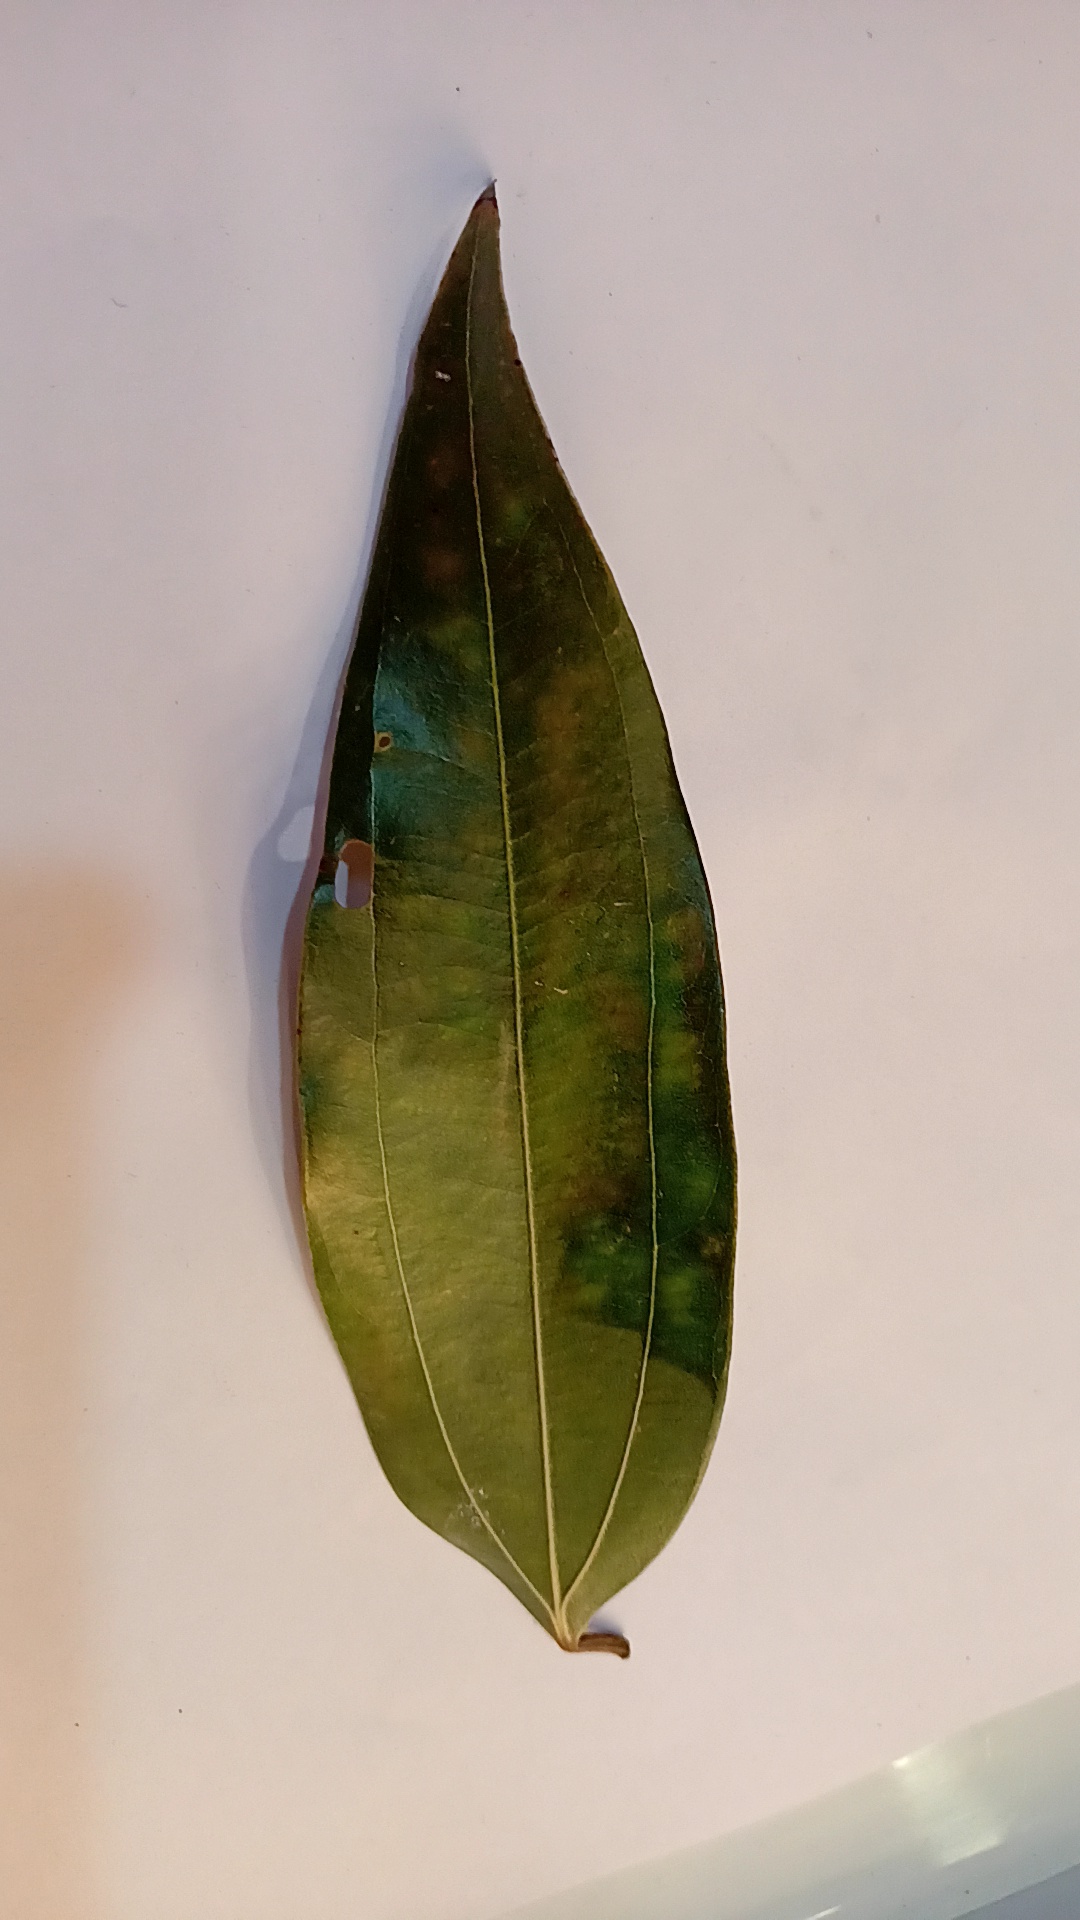
Label: Disease